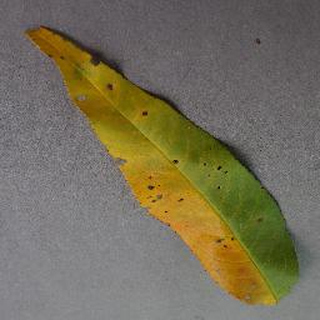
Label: peach_bacterial_spot